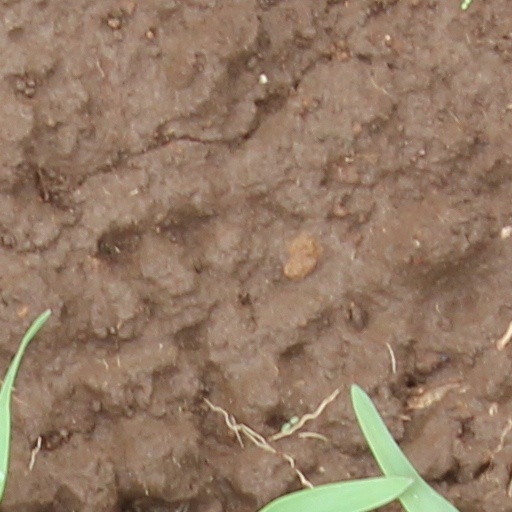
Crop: wheat